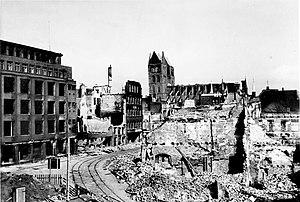
Le bombardement de Lübeck a eu lieu la nuit du dimanche des Rameaux 28 mars 1942 à Lübeck en Allemagne, pendant la Seconde Guerre mondiale. Il a été commandé par la Royal Air Force. Ce fut le premier bombardement stratégique réussi à grande ampleur de la Royal Air Force Bomber Command. Il fallait désarticuler le tissu économique allemand et démoraliser les populations. Mais ce bombardement détruisit en grande partie le patrimoine artistique de la ville, et provoqua la mort de centaines de civils, tandis que les survivants perdirent bien souvent leur habitation.